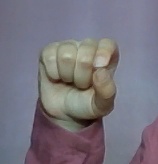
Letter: fa